Dalmanutha

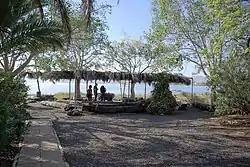
Place of worship close to Church of the Multiplication

Dalmanutha or Dalmanoutha is the unknown destination of Jesus on the shores of the Sea of Gallilee after he fed the four thousand, as recorded in Mark's gospel. It is sometimes believed to be in the vicinity of Magdala, the alleged hometown of Mary Magdalene, since the parallel passage in Matthew's gospel, , refers instead to "Magadan", which has been taken to be a variant form of "Magdala".